San Antonio, Toledo

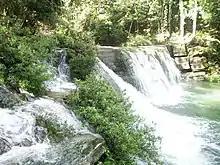
San Antonio Water Falls

The village was founded in 1883 by Maya fleeing persecution in Guatemala. This was a part of a larger migration which also included Q’eqchi’ from Alta Verpaz who settled further south in the Crique Sarco, Dolores, and later Sarstoon, Temash, and Moho River areas.